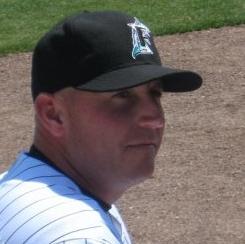
Age: 33